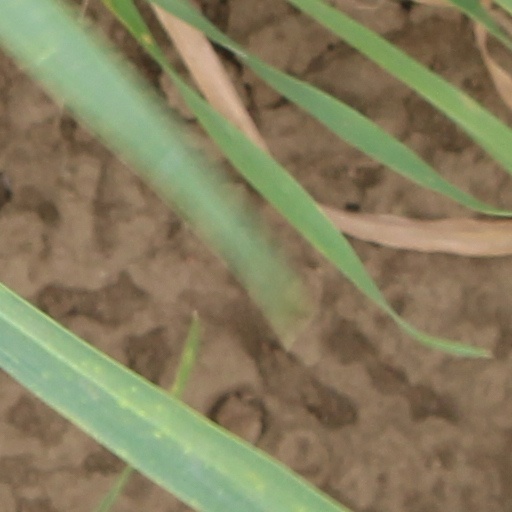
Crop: wheat